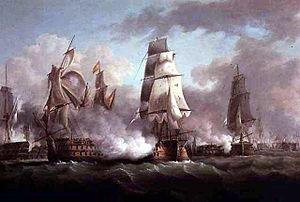
Le HMS Neptune est un vaisseau de ligne de deuxième rang de 98 canons en service dans la Royal Navy entre 1797 et 1813. Il s'agit du troisième navire à porter ce nom.
Le Santísima Trinidad, surnommé « El Escorial de los mares », était un navire de ligne de 1ᵉʳ rang possédant jusqu'à 136 canons, lesquels étaient disposés sur quatre ponts.
La classe Neptune est une classe de vaisseaux de ligne de 2ᵉ rang armés de 98 canons, conçue pour la Royal Navy par l'architecte naval John Henslow. Les trois navires de la classe participèrent à la bataille de Trafalgar en 1805.